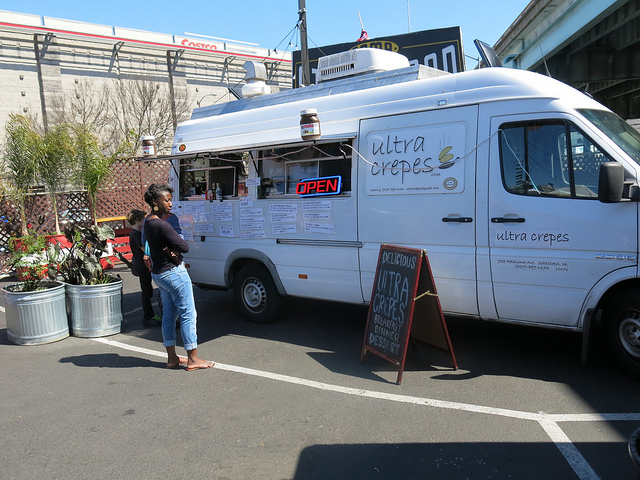
A woman standing outside of a food truck.

A food truck is stopped in a parking lot supplying crepes.

A group of people standing beside a white food truck.

A woman standing next to a white food truck.